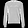
Label: Pullover